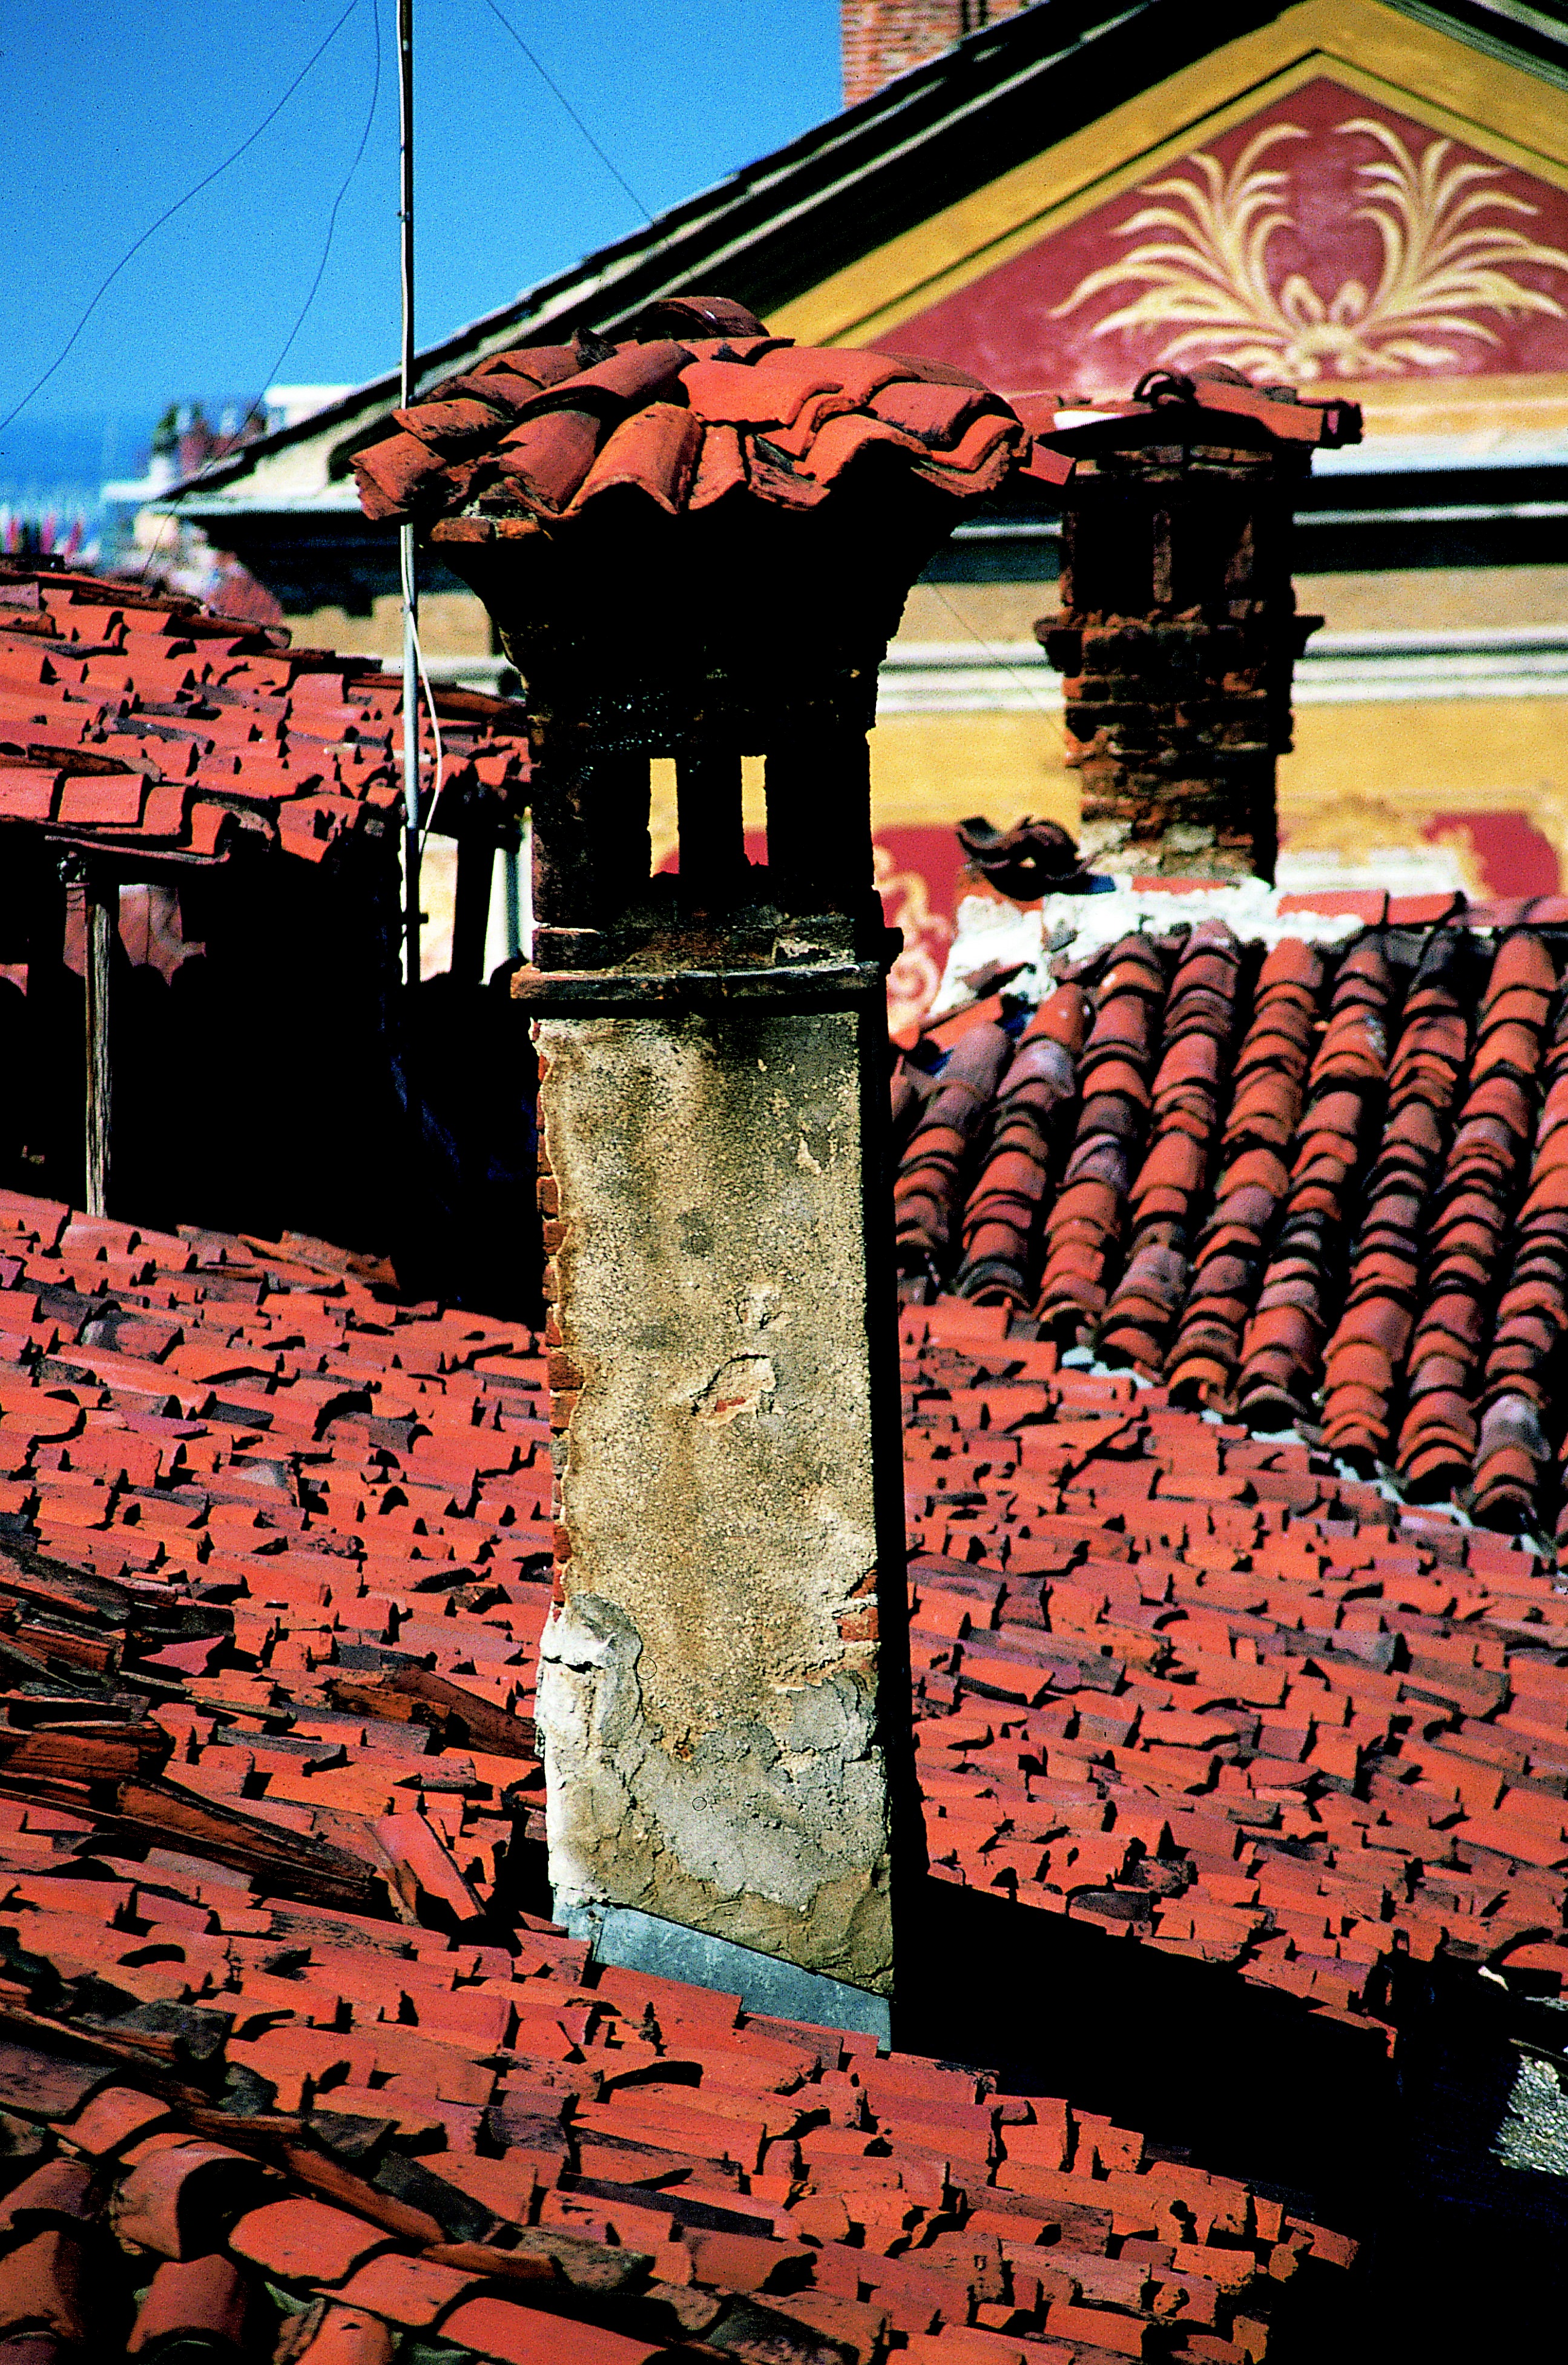
architecture, roof, building, city, home, wall, mediterranean, red, color, italy, facade, art, temple, scan, renaissance, roofs, fireplaces, urban area